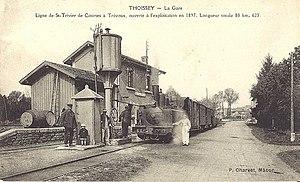
La gare de Thoissey.
Thoissey est une commune française du département de l'Ain et située dans la région Auvergne-Rhône-Alpes. Jusqu'en 2015, elle était le chef-lieu du canton qui portait son nom et appartient depuis au canton de Châtillon-sur-Chalaronne.